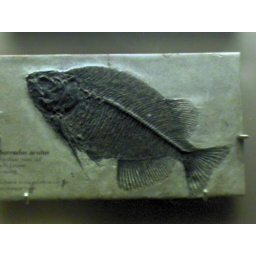
another fish in a rock